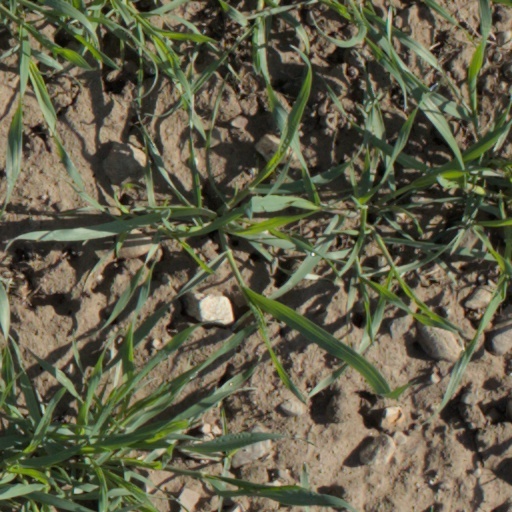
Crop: wheat